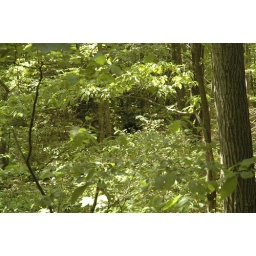
There's a black bear in there....I promise.